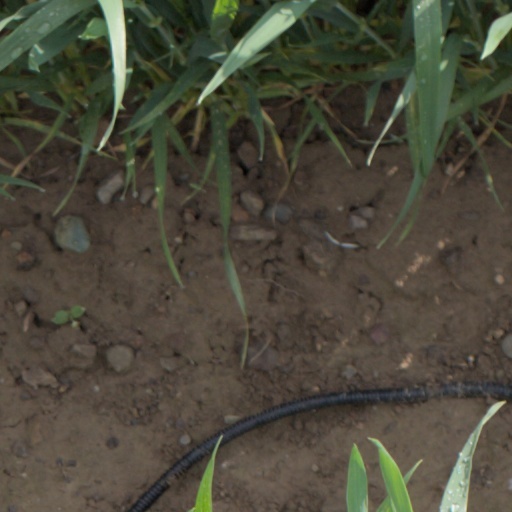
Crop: wheat